Araya and Paria xeric scrub

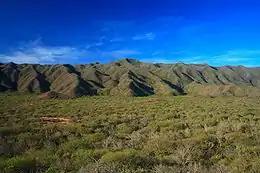
Interior of the Araya Peninsula

The west of the Araya Peninsula holds the "Salina de Araya", a sandy plain that is often flooded by the sea.